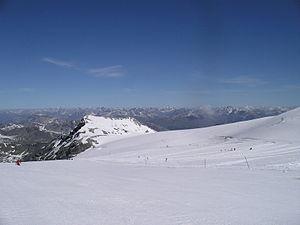
Le col du Stelvio est le plus haut col routier des Alpes italiennes avec 2 758 mètres d'altitude. Reliant Bormio en Lombardie à Prato allo Stelvio dans le Trentin-Haut-Adige, c'est aussi le second plus haut col routier des Alpes après le col de l'Iseran. Le col, situé dans le parc national du Stelvio, se trouve au pied d'imposants sommets tels que l'Ortles, le monte Scorluzzo ou le Piz Umbrail.